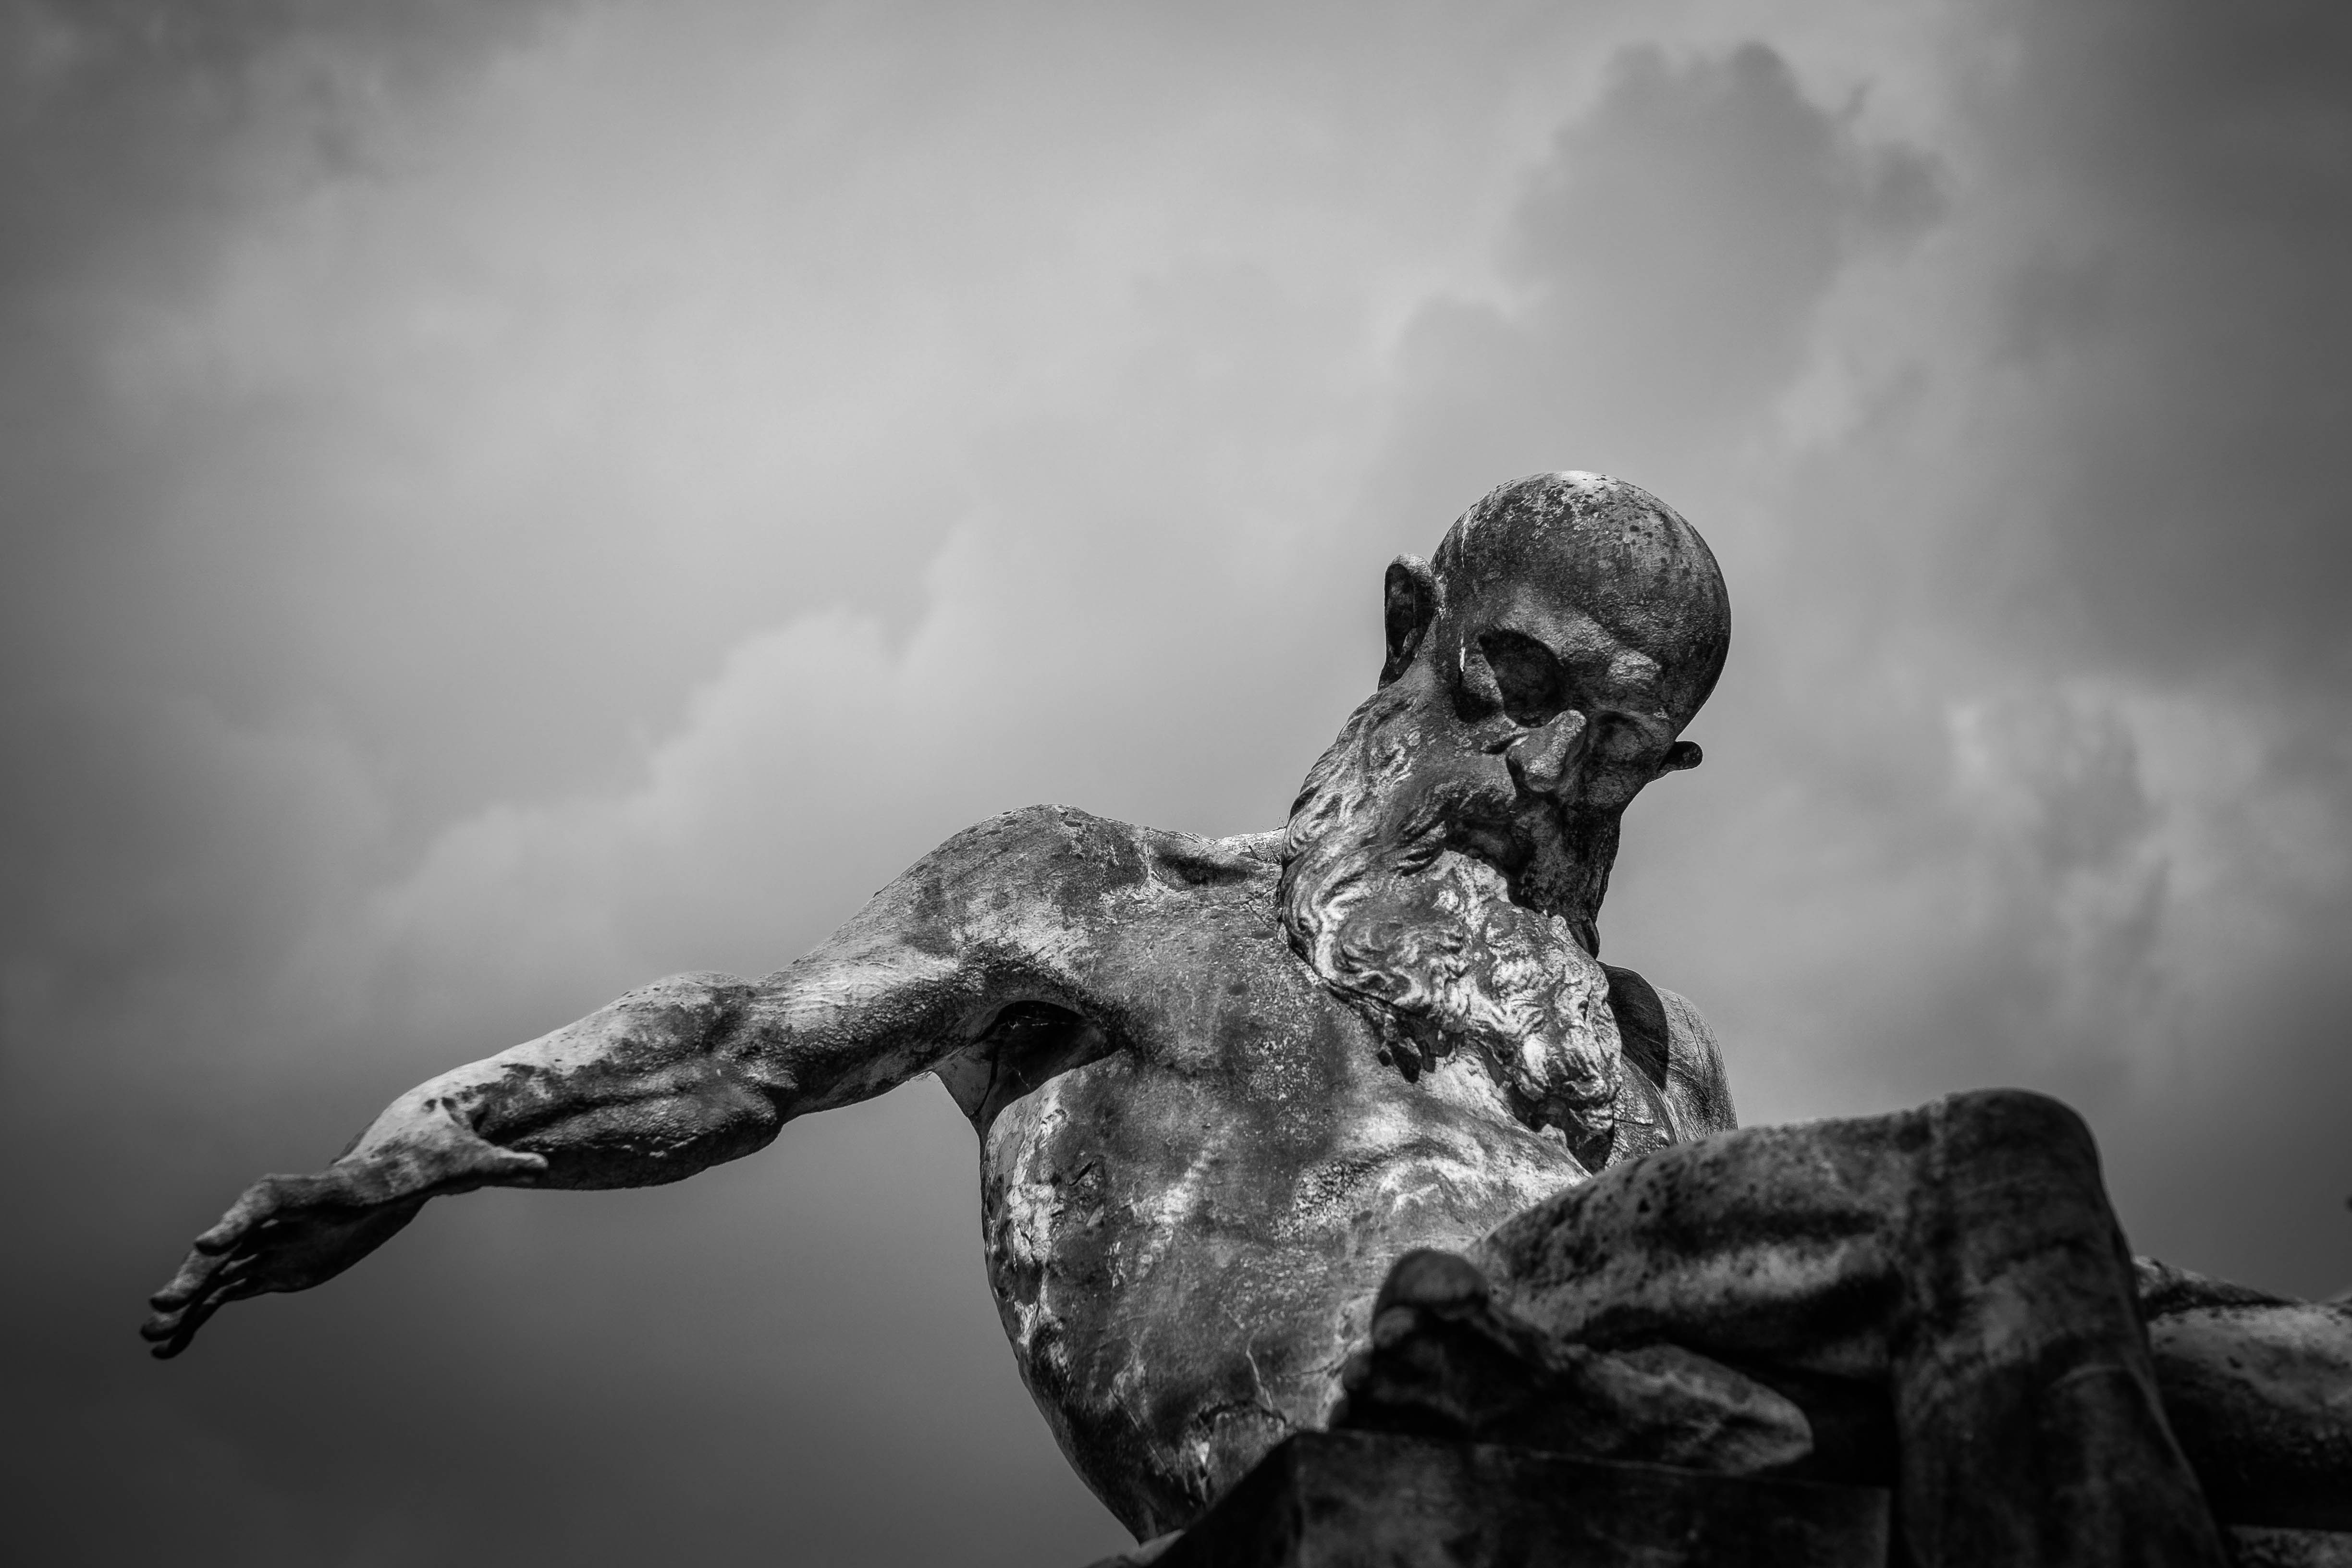
sky, black, black and white, statue, cloud, sculpture, photography, monochrome, monochrome photography, rock, darkness, monument